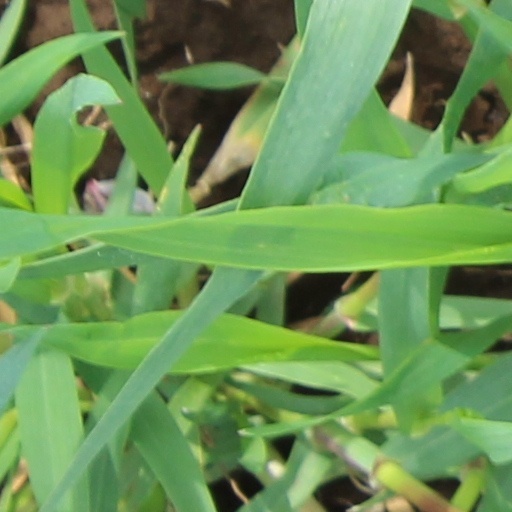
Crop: wheat